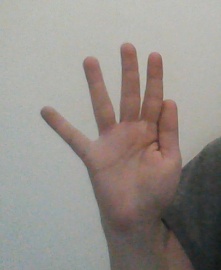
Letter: sheen